Gas turbine locomotive

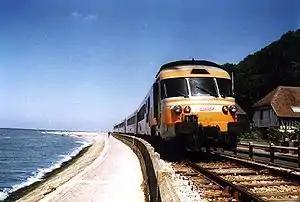
SNCF's Turbotrain in Houlgate, on the Deauville–Dives railway line, 1989

The first TGV prototype, TGV 001, was powered by a gas turbine, but steep oil prices prompted the change to overhead electric lines for power delivery. However, two large classes of gas-turbine powered intercity railcars were constructed in the early 1970s (ETG and RTG) and were used extensively up to about 2000.